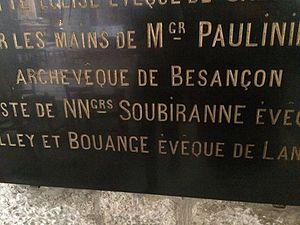
Extrait d'une plaque apposée dans l'église Saint-Just d'Arbois
Monseigneur est un titre d’appel donné à des personnages puissants, tels les membres de la haute aristocratie française ou du haut clergé.